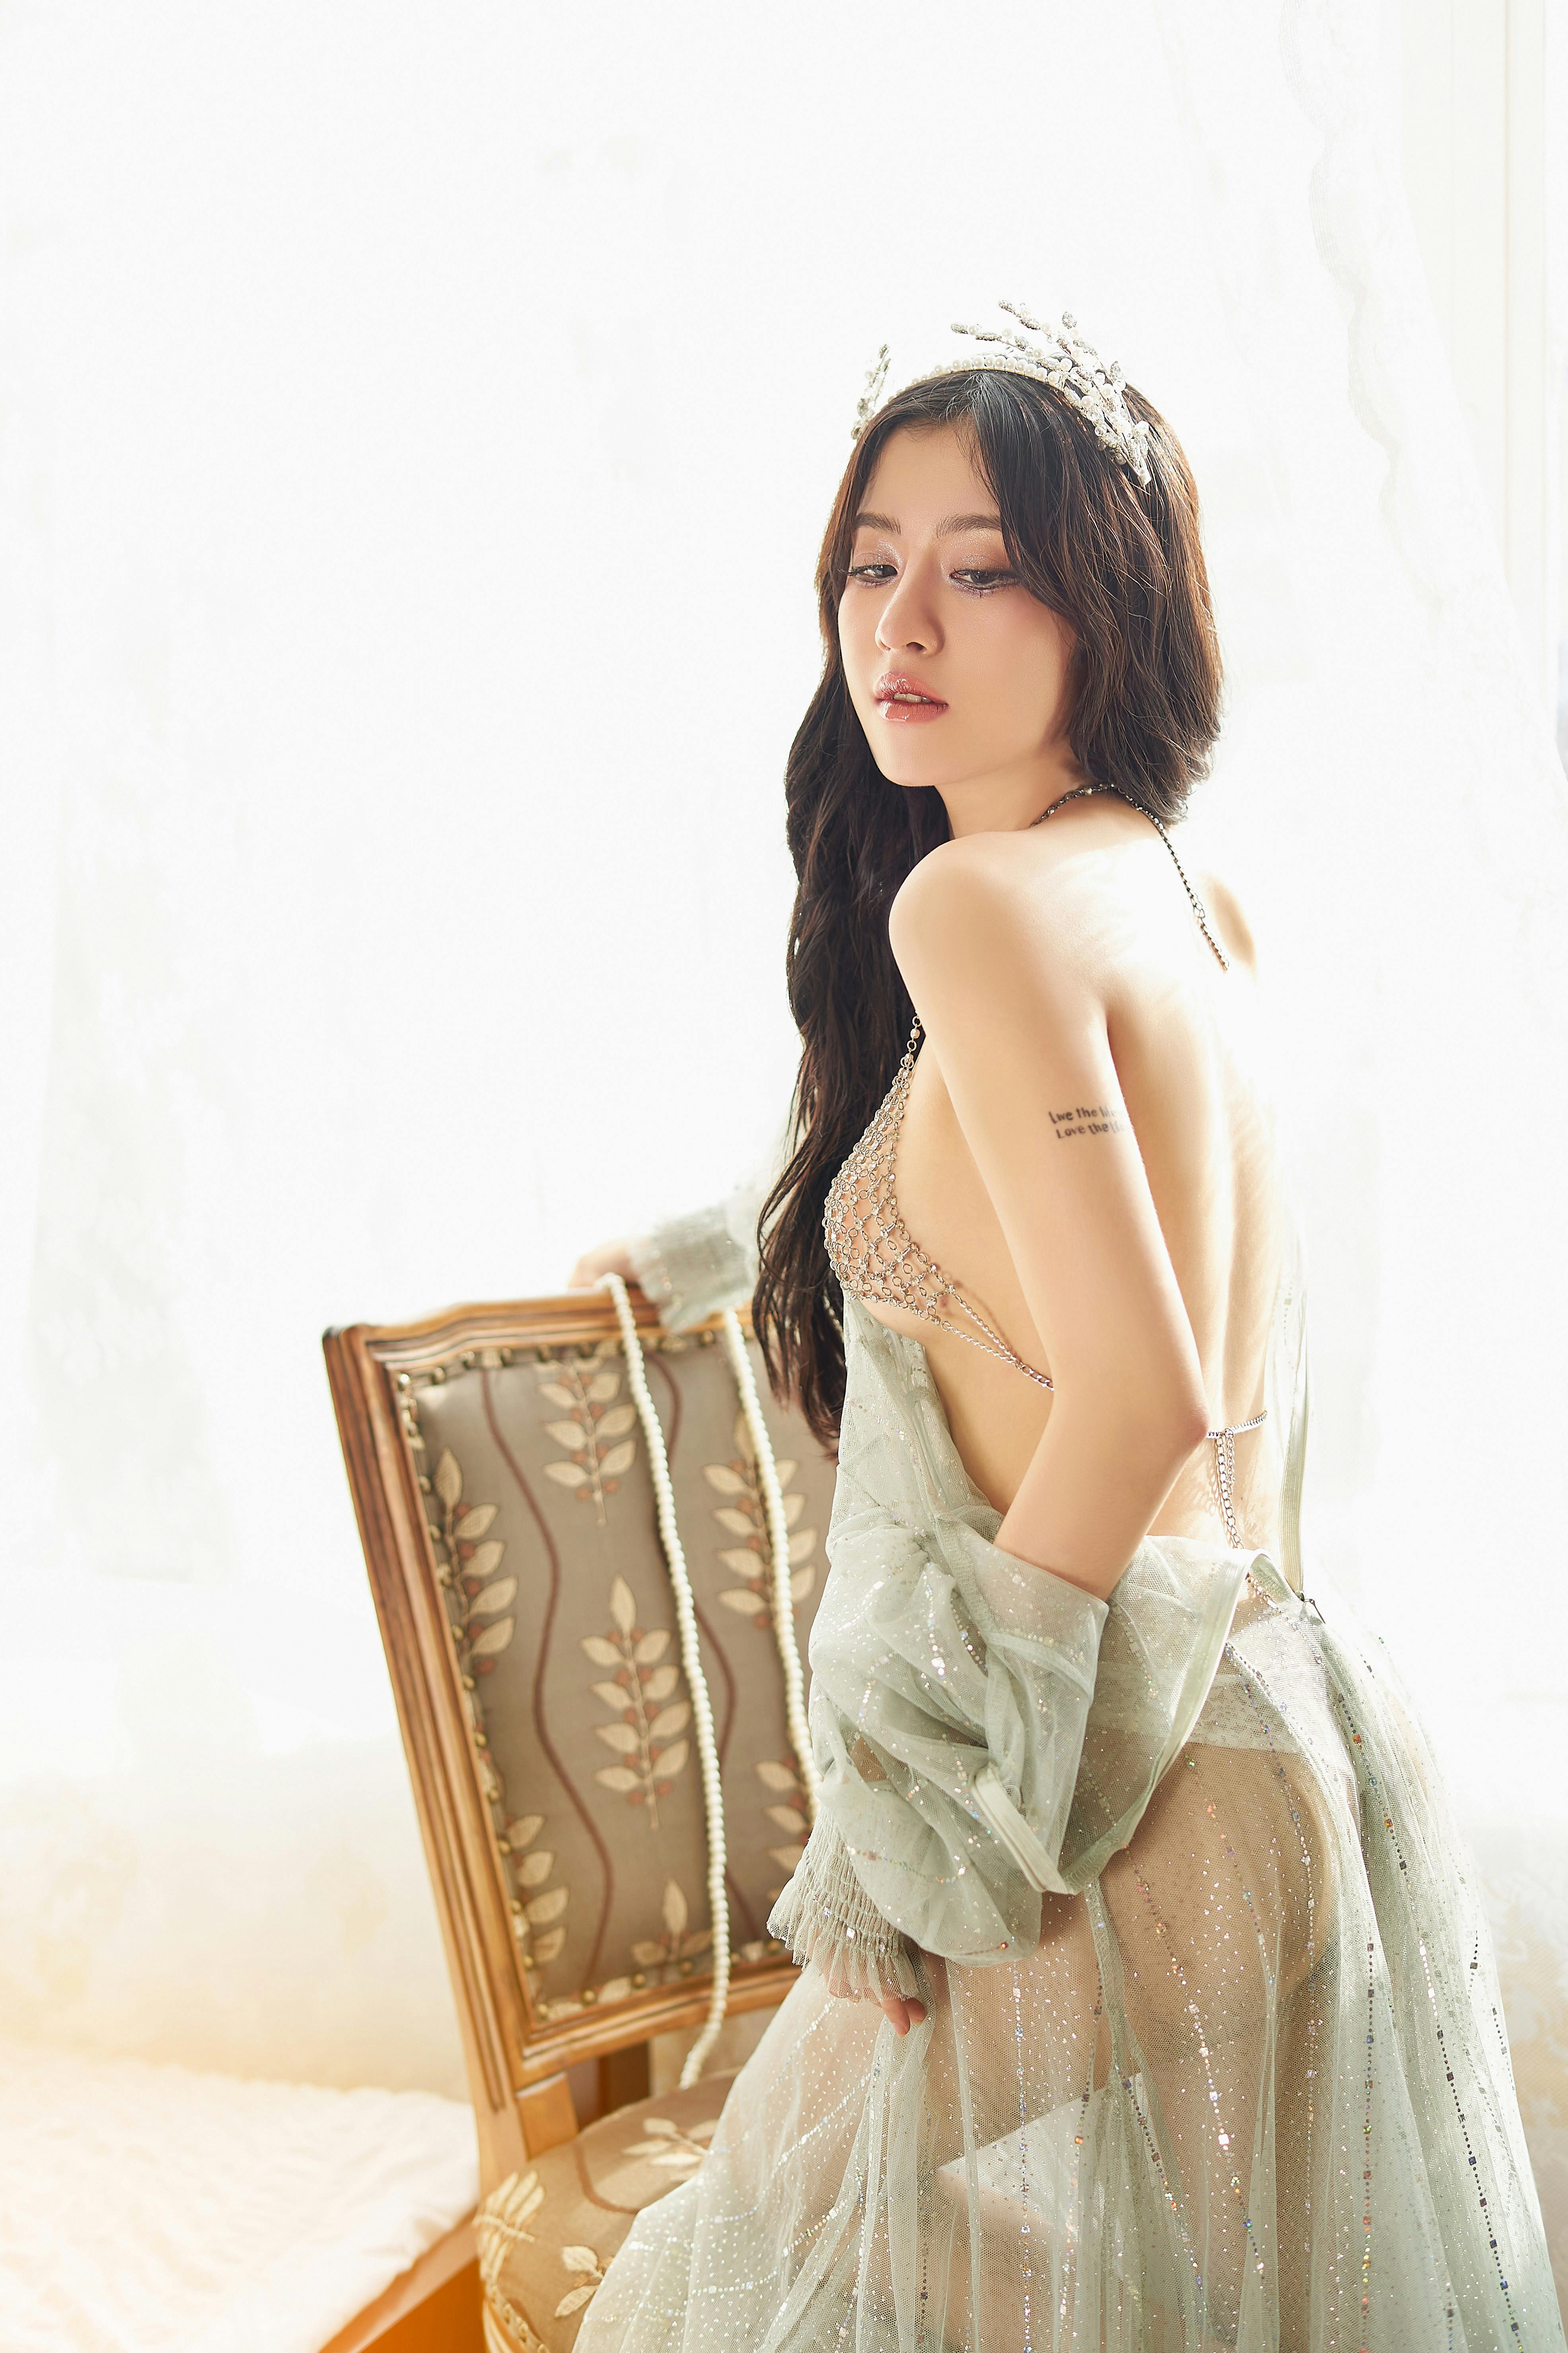
woman, hairstyle, arm, shoulder, flash photography, waist, dress, gown, thigh, black hair, One piece garment, day dress, fashion design, trunk, formal wear, fashion model, long hair, abdomen, art model, headpiece, human leg, makeover, embellishment, blond, brown hair, happy, bridal accessory, silk, jewellery, chair, chest, sitting, haute couture, fashion accessory, peach, fur, cocktail dress, costume design, bridal party dress, lingerie, photo shoot, costume, portrait photography, bridal clothing, portrait, cg artwork